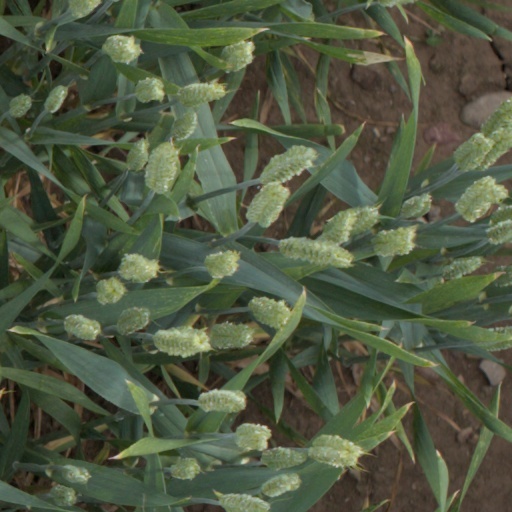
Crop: wheat